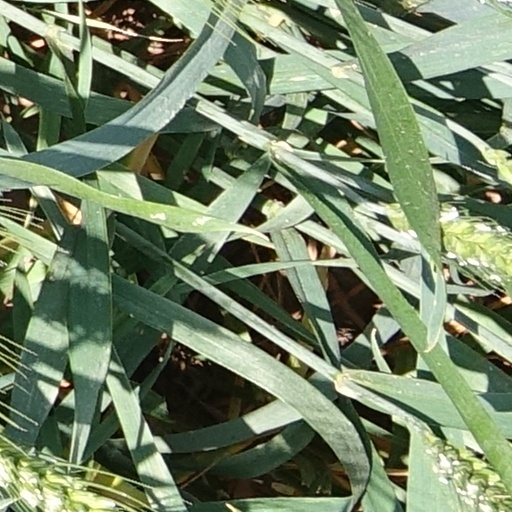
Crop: wheat